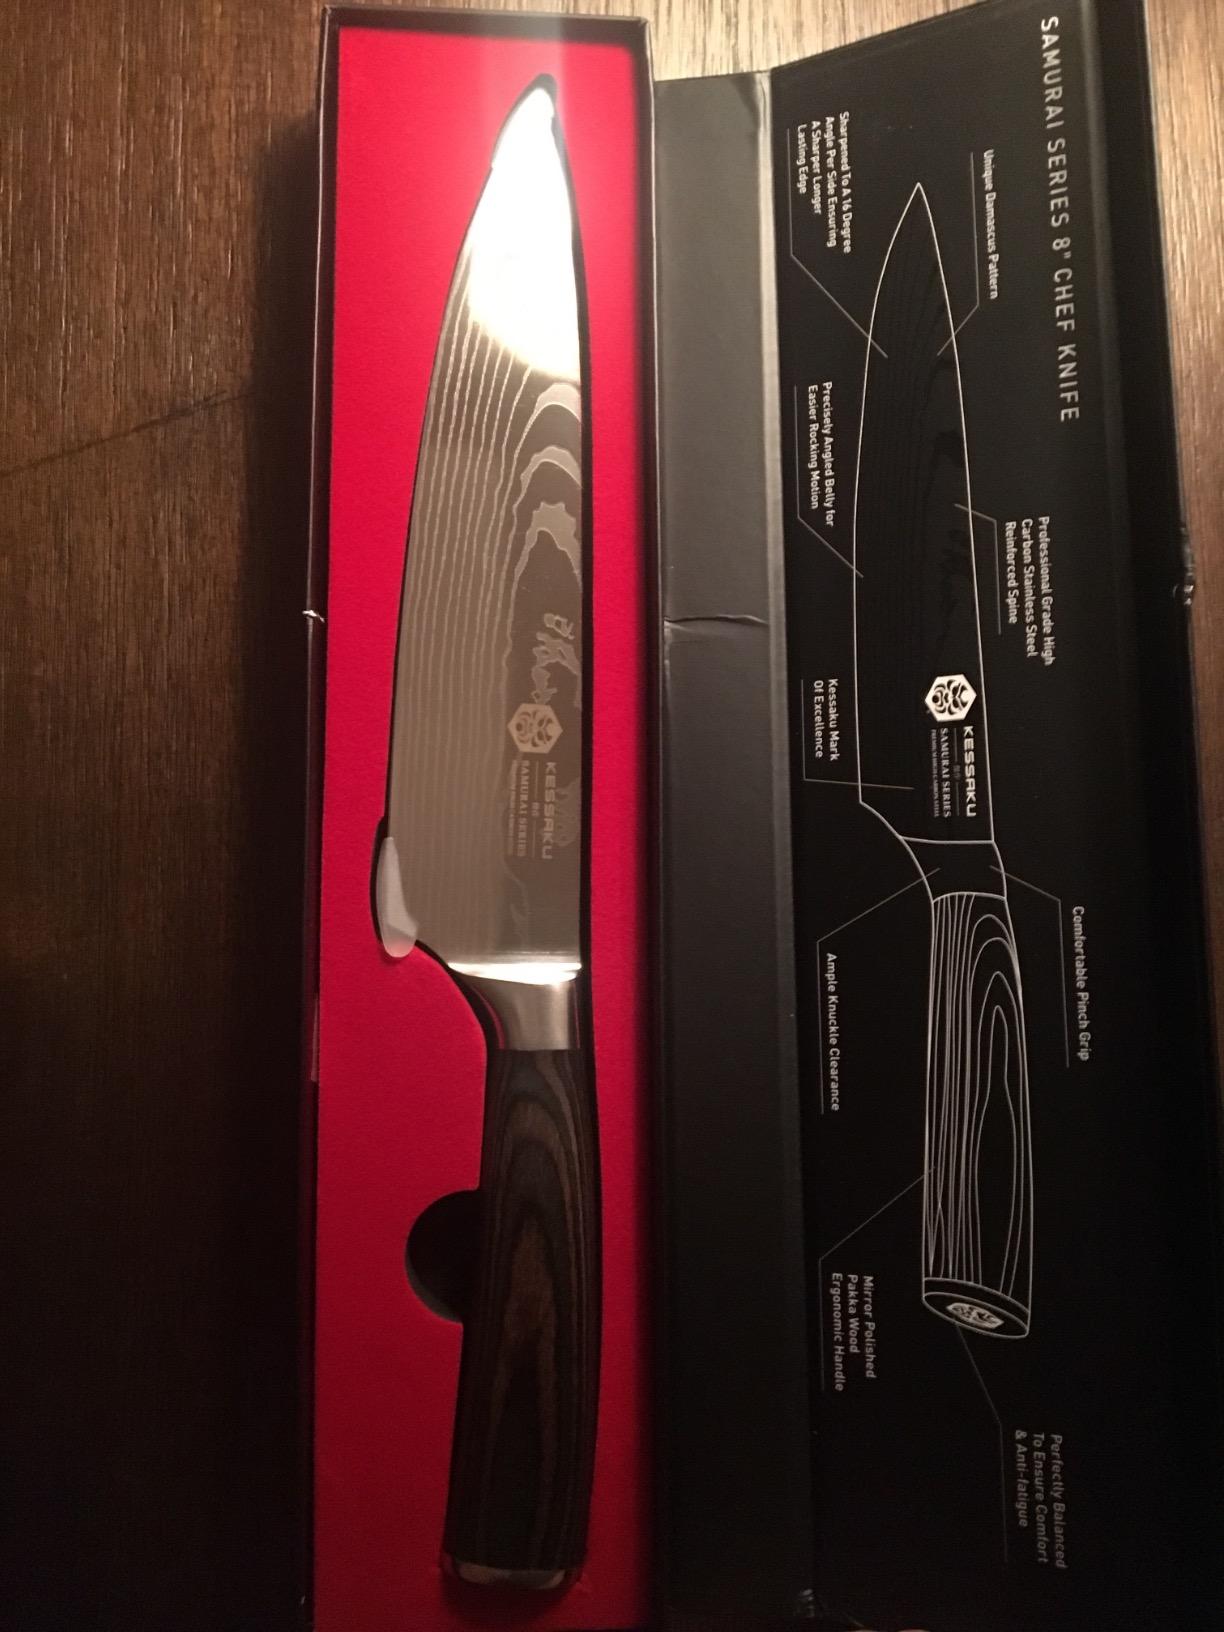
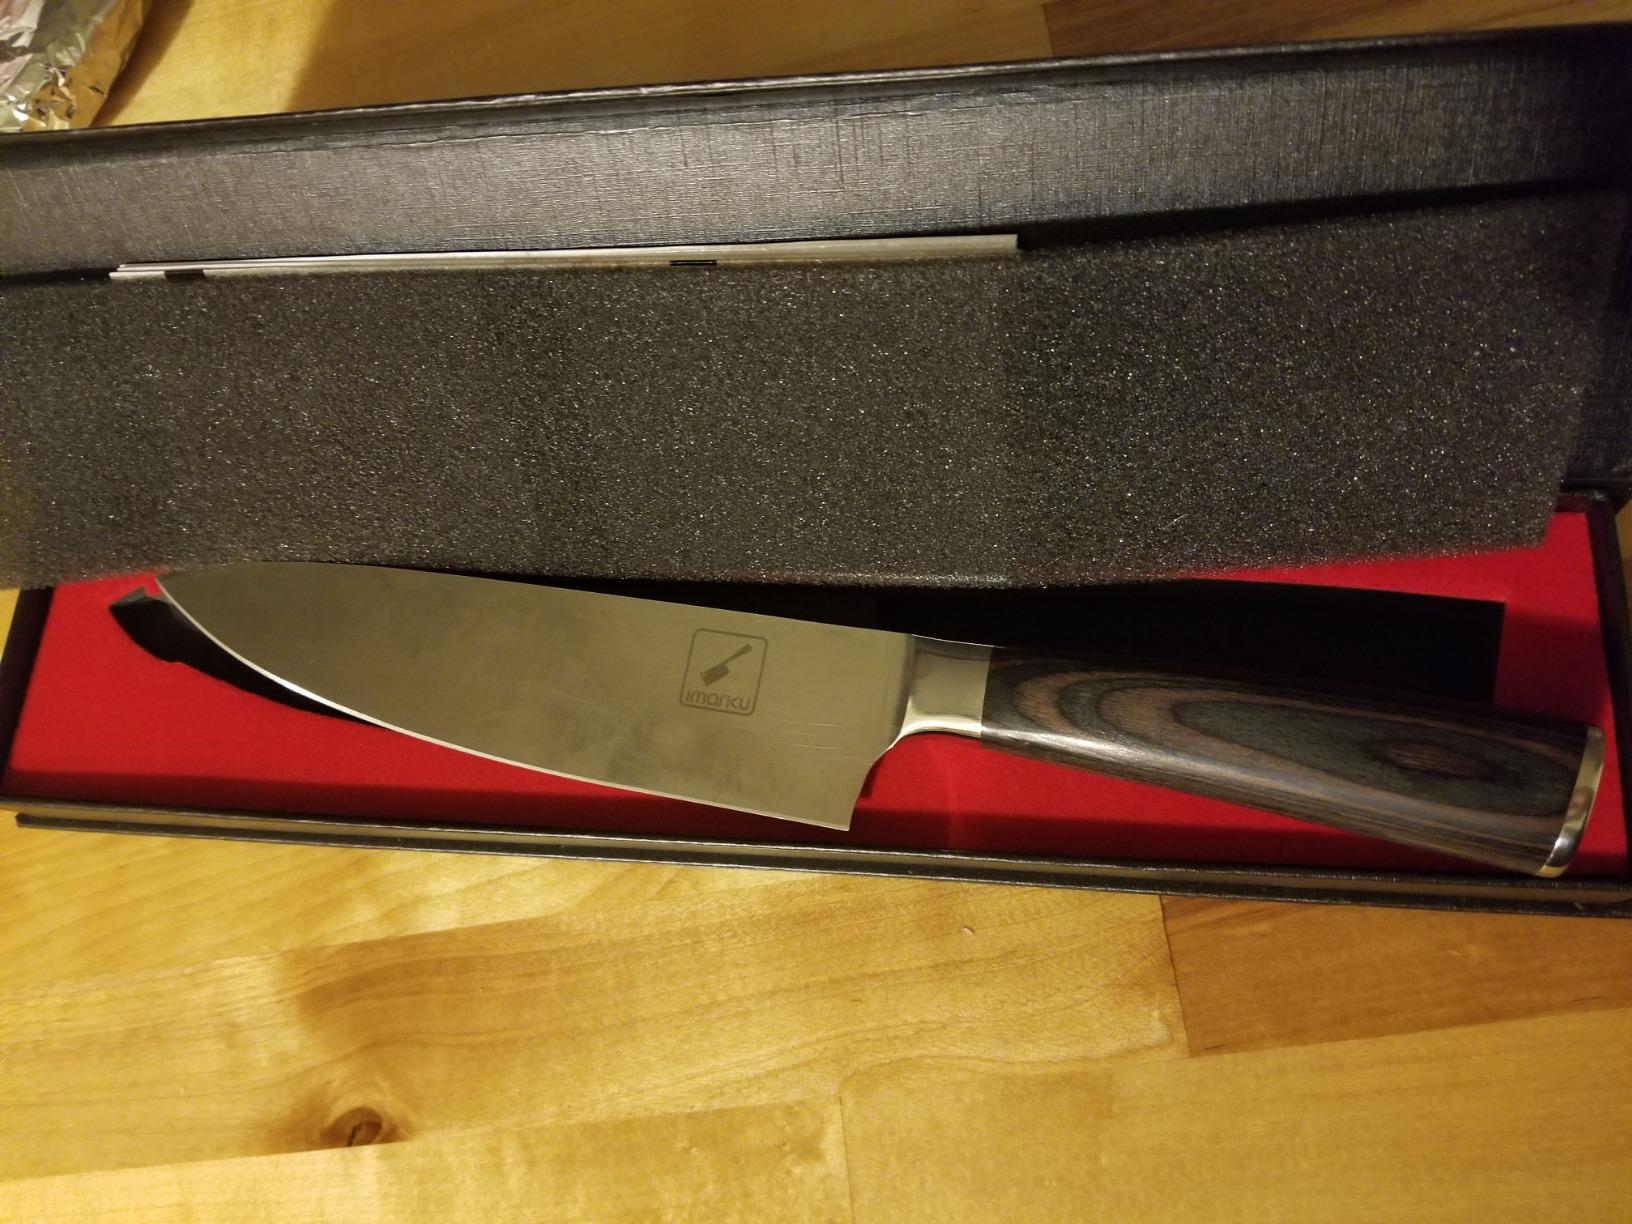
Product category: items_knife
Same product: no